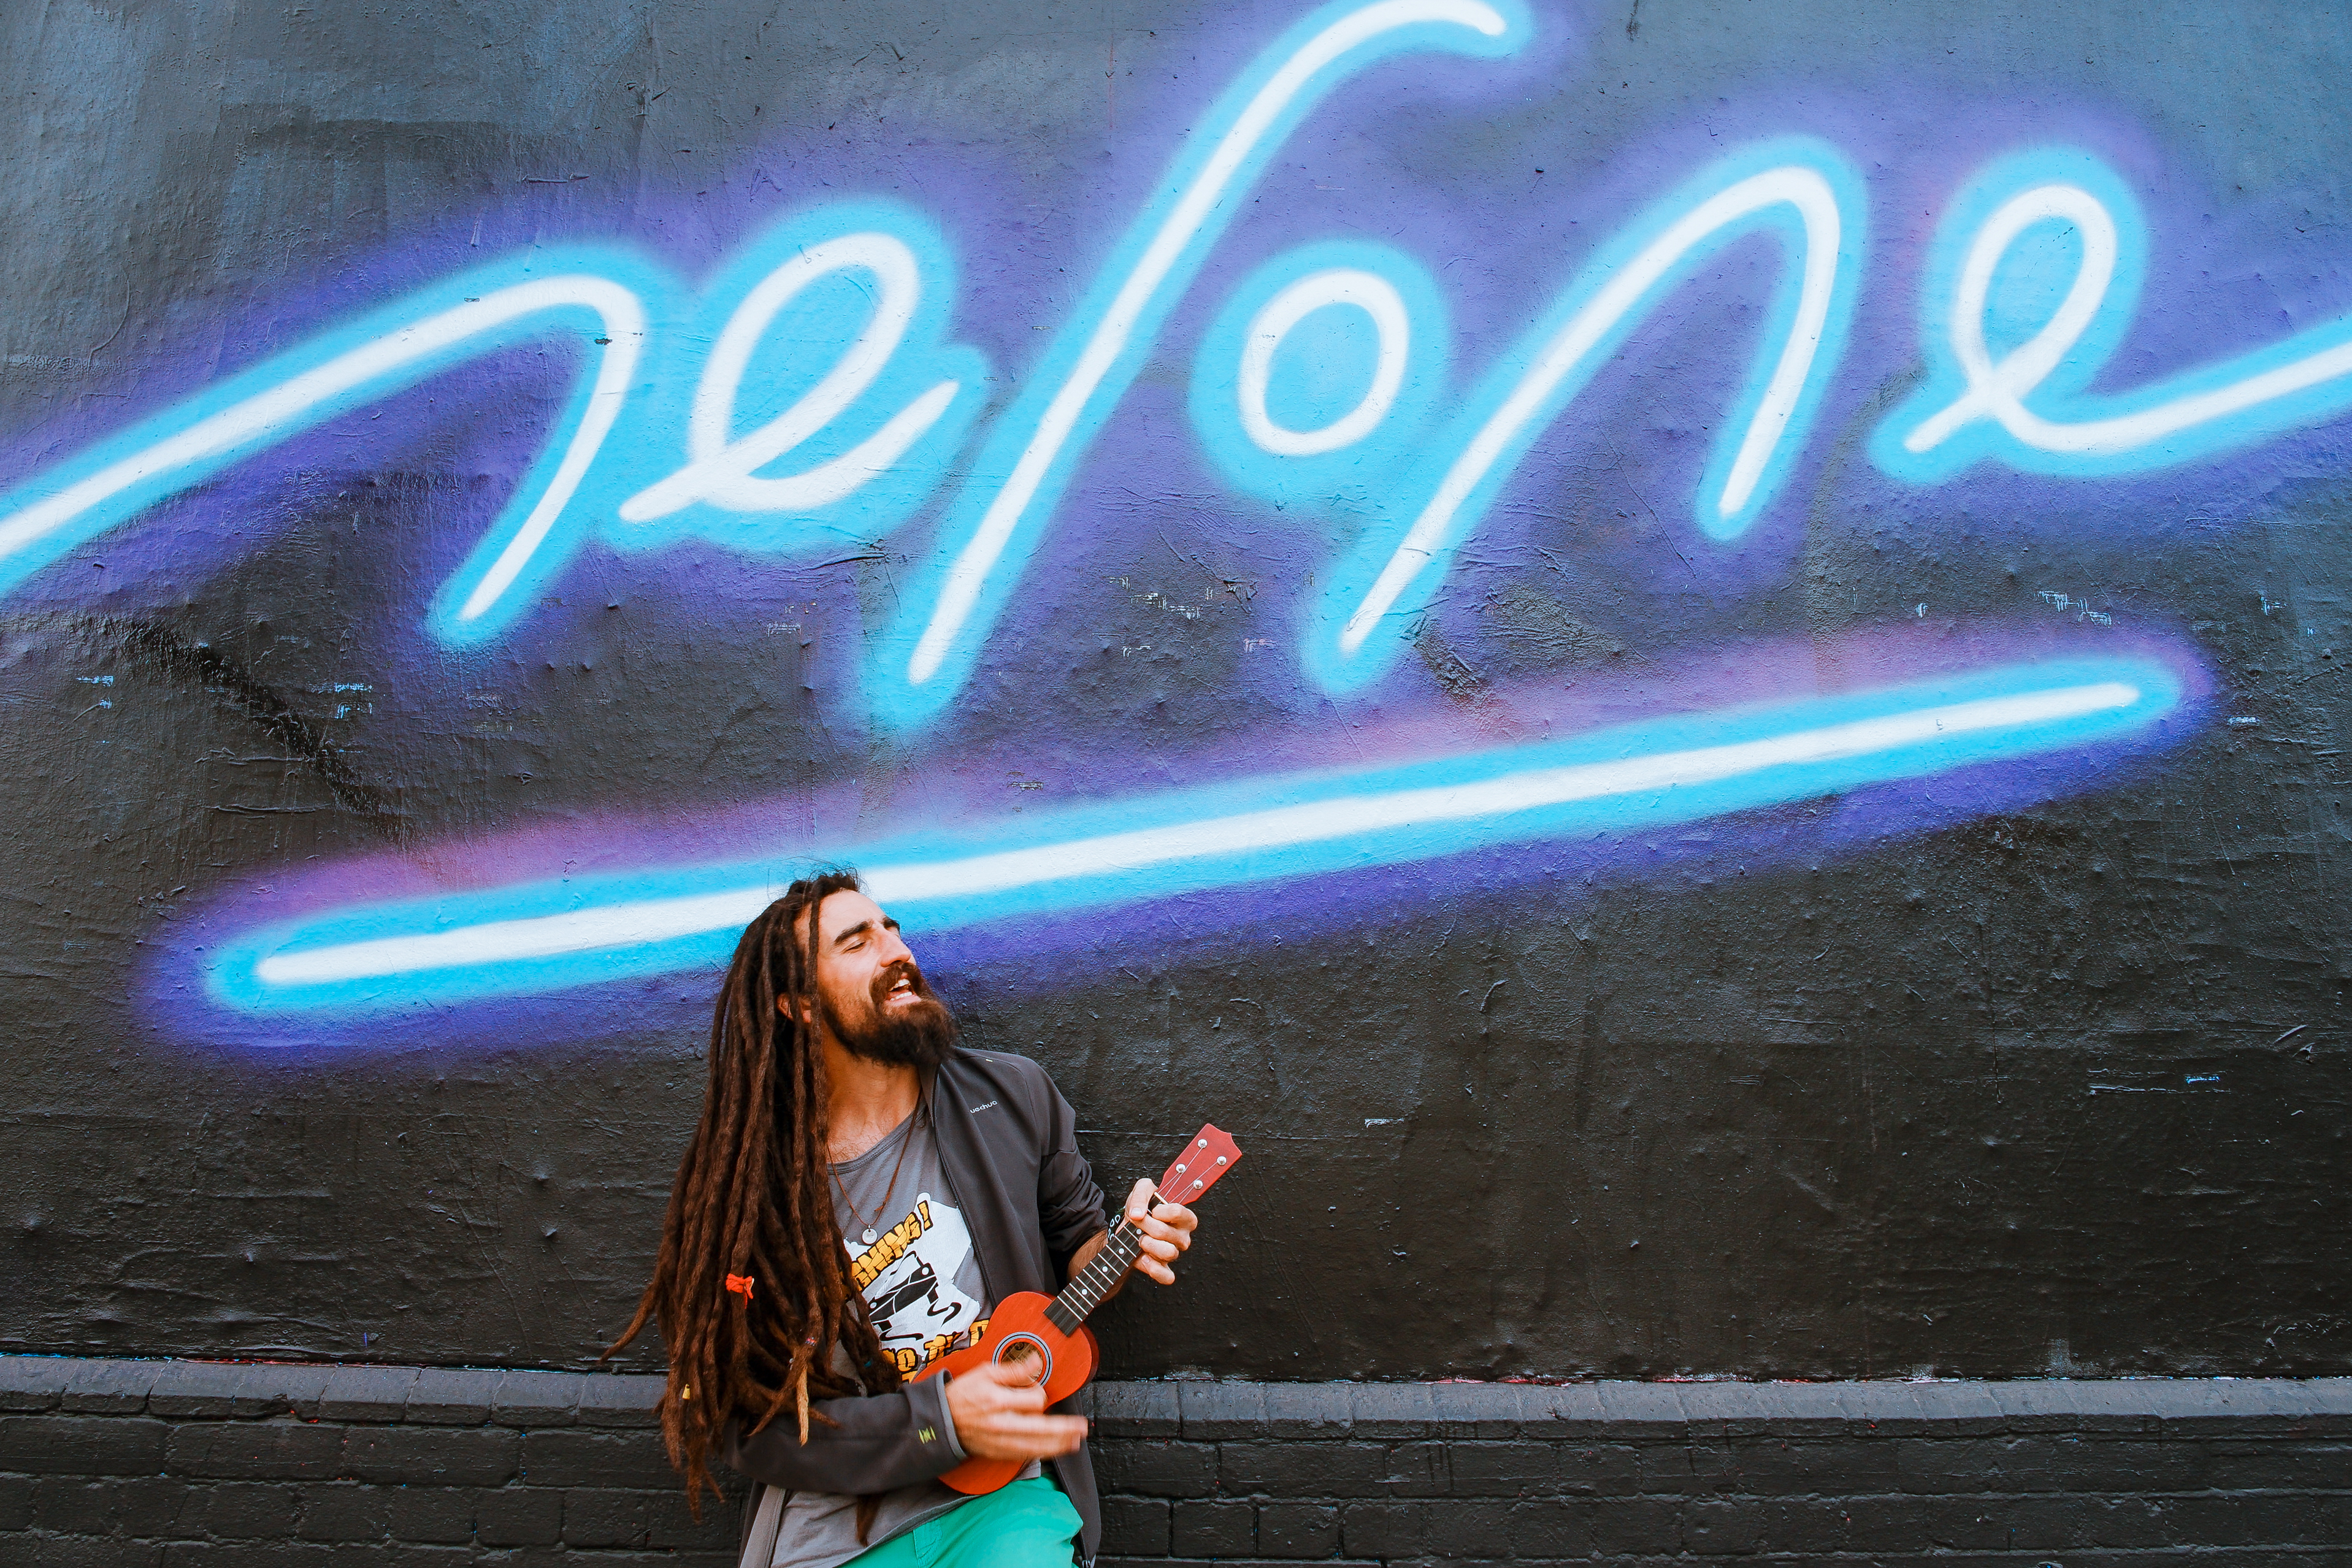
man, person, night, color, blue, musician, graffiti, signage, neon, neon sign, dread